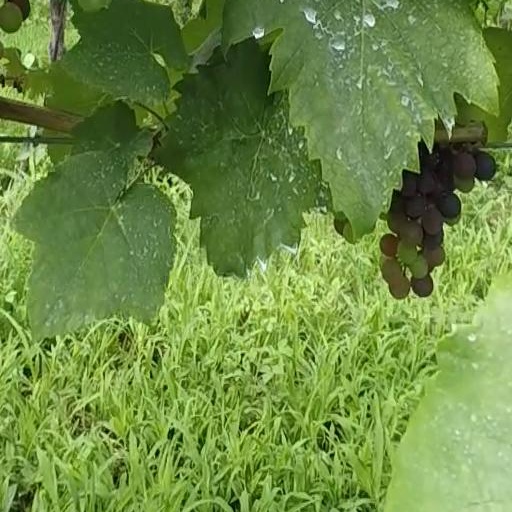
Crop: grape